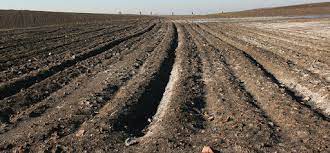
Soil type: Alluvial soil